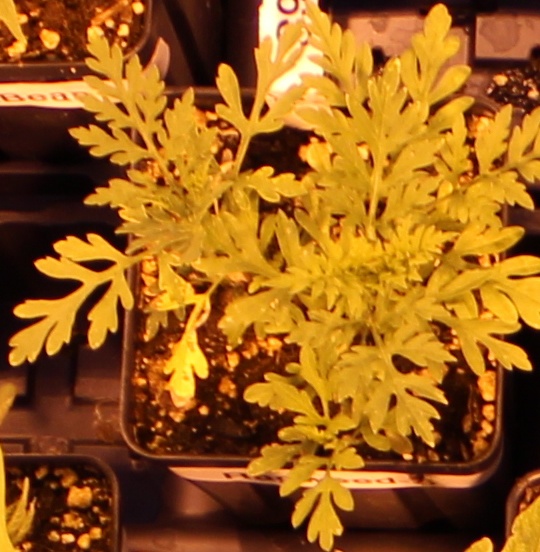
Label: Ragweed